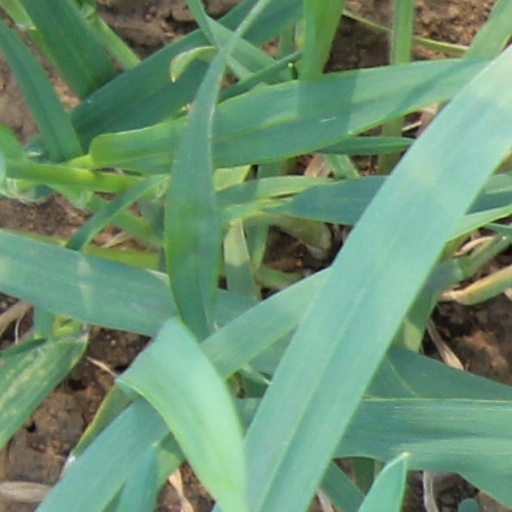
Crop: wheat